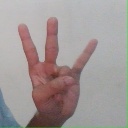
अक्षर: क्ष